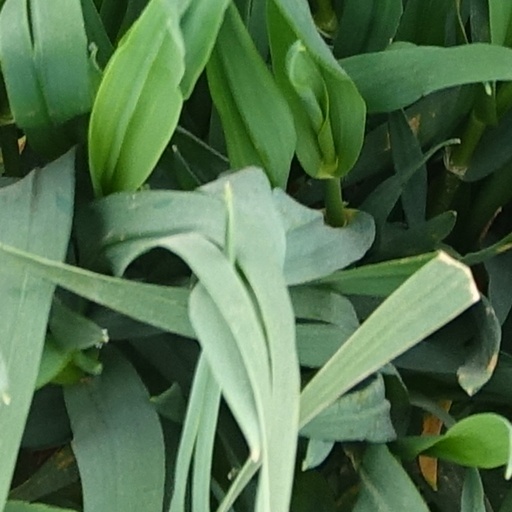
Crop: wheat